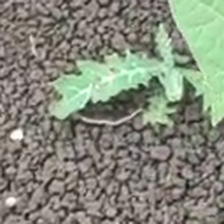
Weed species: Bilayat_(Mexicana_Argemone)